Curly Neal

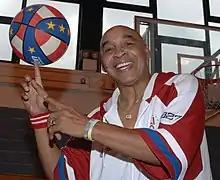
Neal in 2008

Frederick "Curly" Neal (May 19, 1942 – March 26, 2020) was an American basketball player who played with the Harlem Globetrotters, instantly recognizable with his shaved bald head. Following in the footsteps of Marques Haynes, Neal became the Trotters' featured ballhandler, a key role in the team's exhibition act.